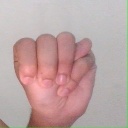
अक्षर: म